University of Waterloo School of Architecture

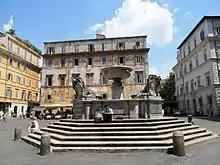
Waterloo studio in Rome is located in the Trastevere neighbourhood

Founded in 1979 by Rick Haldenby, the Rome Program is offered to all undergraduate students in the fall term of fourth year. The studio is located on one floor of a 16th-century palazzo located next to Piazza di Santa Maria in Trastevere. Since the foundation of the program the School has played an architectural role in Rome, involving Italian academics and practitioners, creating links with Italian and foreign institutions, and widely exhibiting and publishing the work of faculty and students. The Waterloo Rome Program shares an exchange program with the D'Annunzio University of Chieti–Pescara.